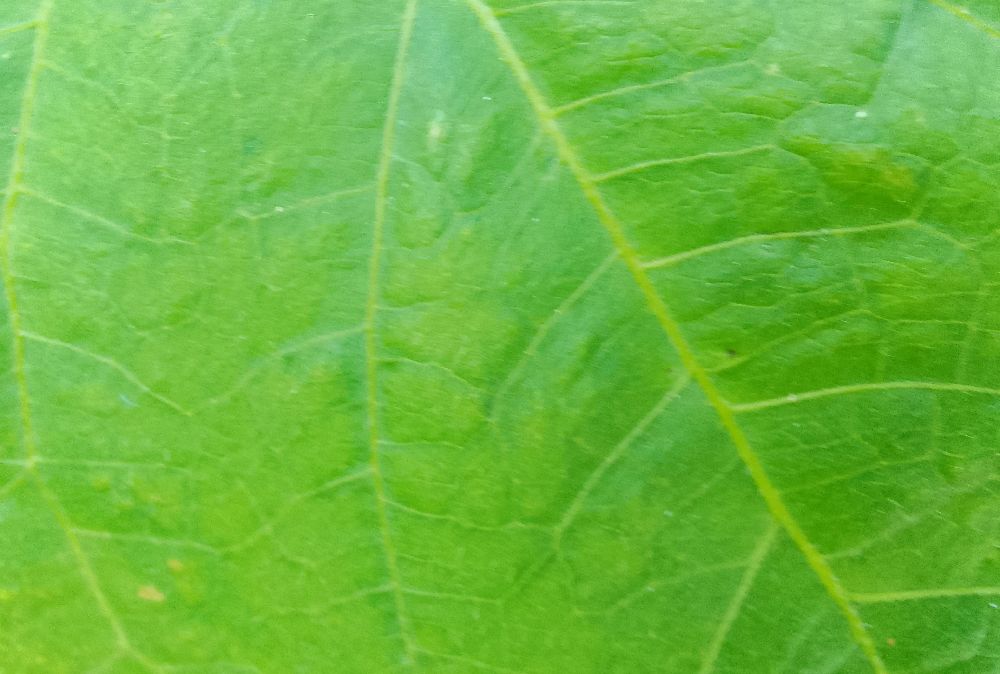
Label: healthy